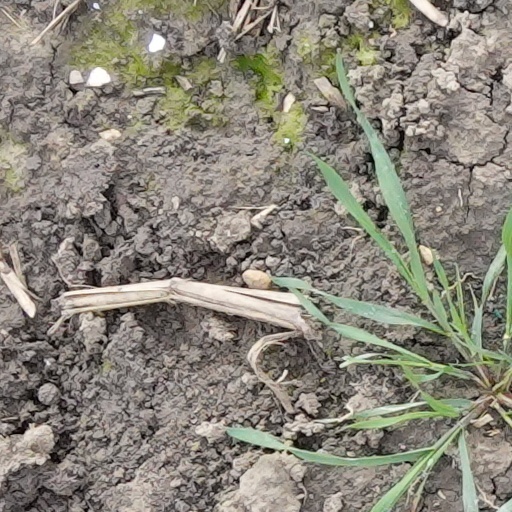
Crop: wheat